Joe Holmes

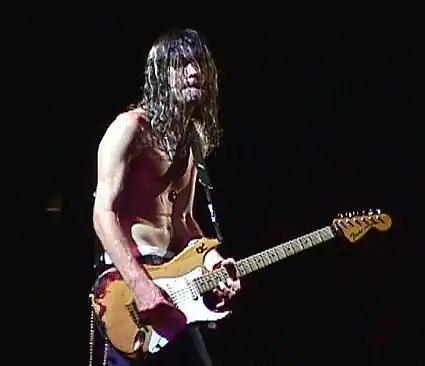
Holmes at Ozzfest in 1998

Joe Holmes (born June 11, 1963) is an American heavy metal guitarist best known for his stint with Ozzy Osbourne between 1995 and 2001. He has also played with Van Halen frontman David Lee Roth and the L.A. band Lizzy Borden in addition to leading his own bands, Terriff, and currently, Farmikos.